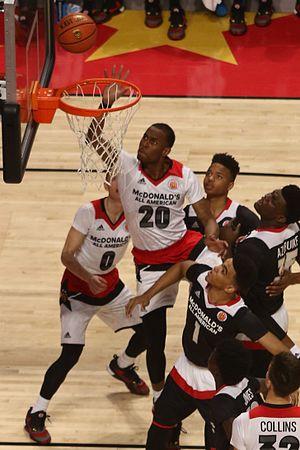
Dewan Hernandez, né Dewan Huell le 9 décembre 1996 à Miami en Floride, est un joueur de basket-ball américain évoluant aux postes d'ailier fort et pivot.